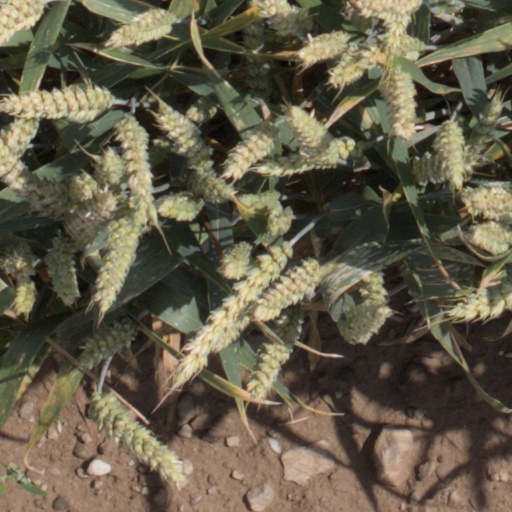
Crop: wheat